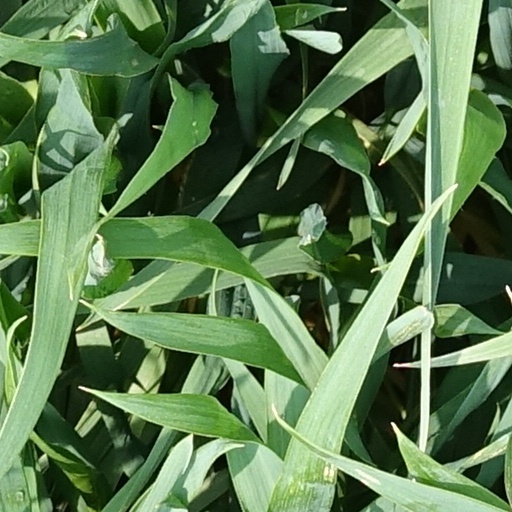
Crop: wheat